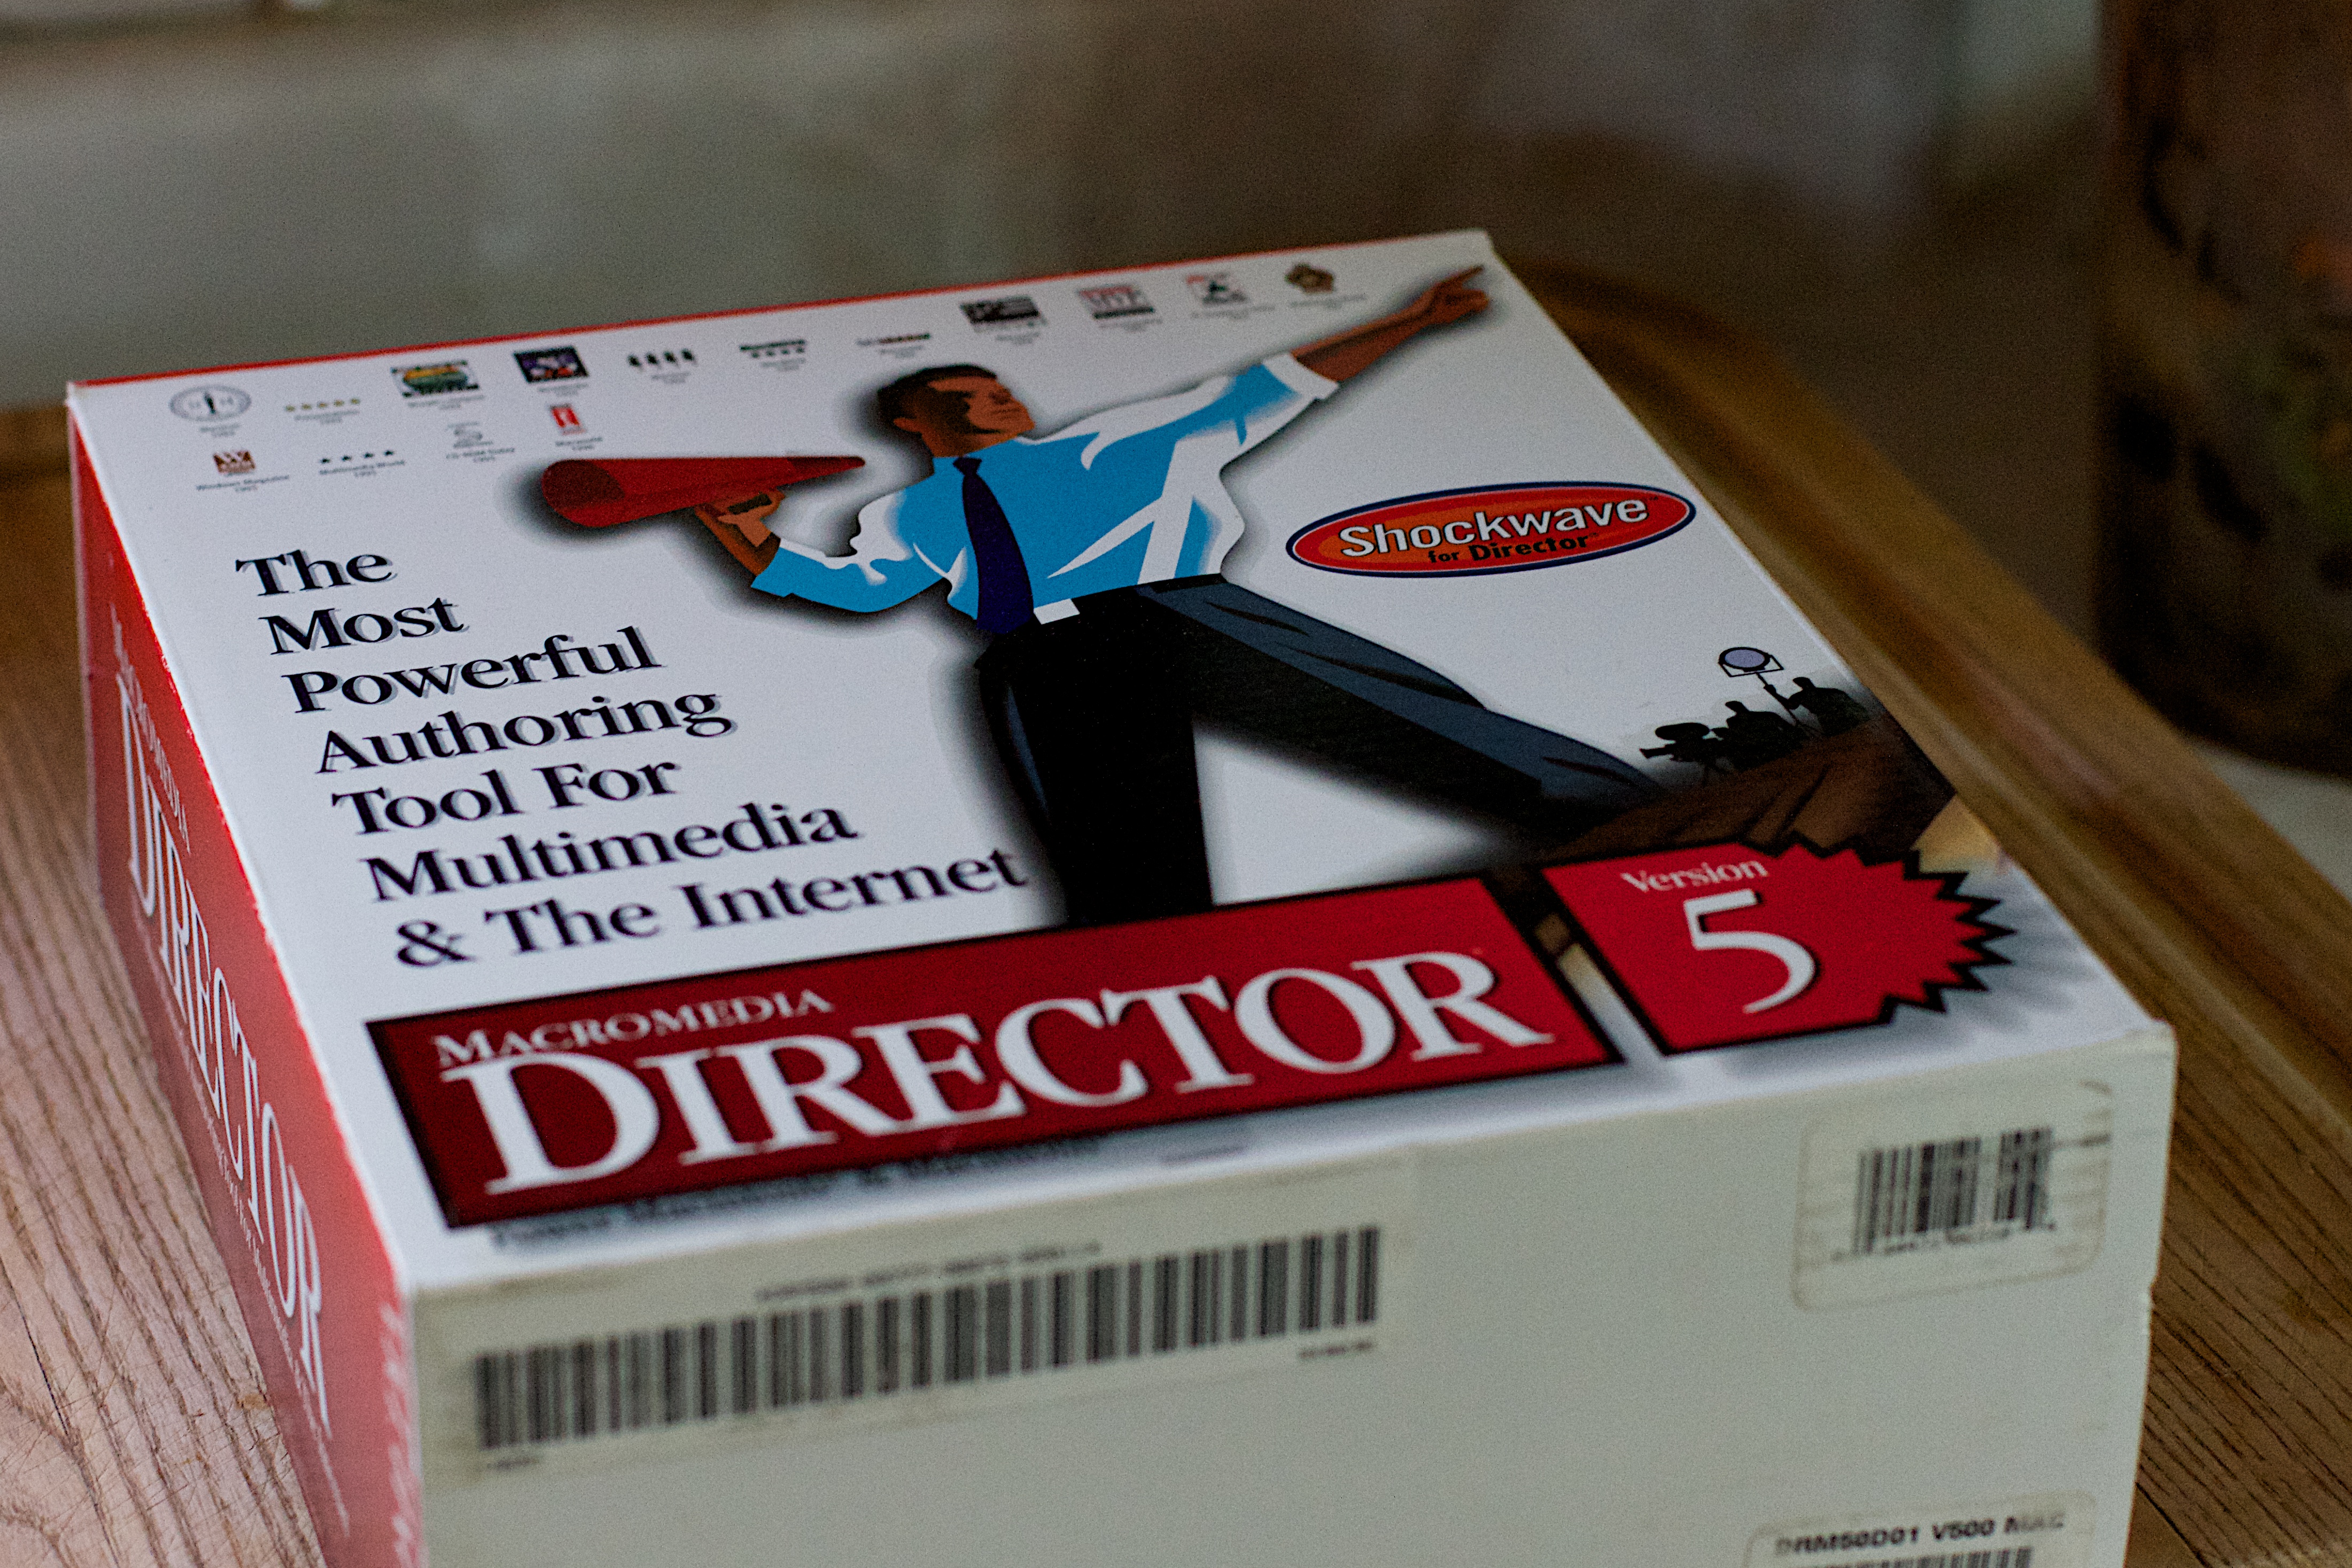
advertising, art